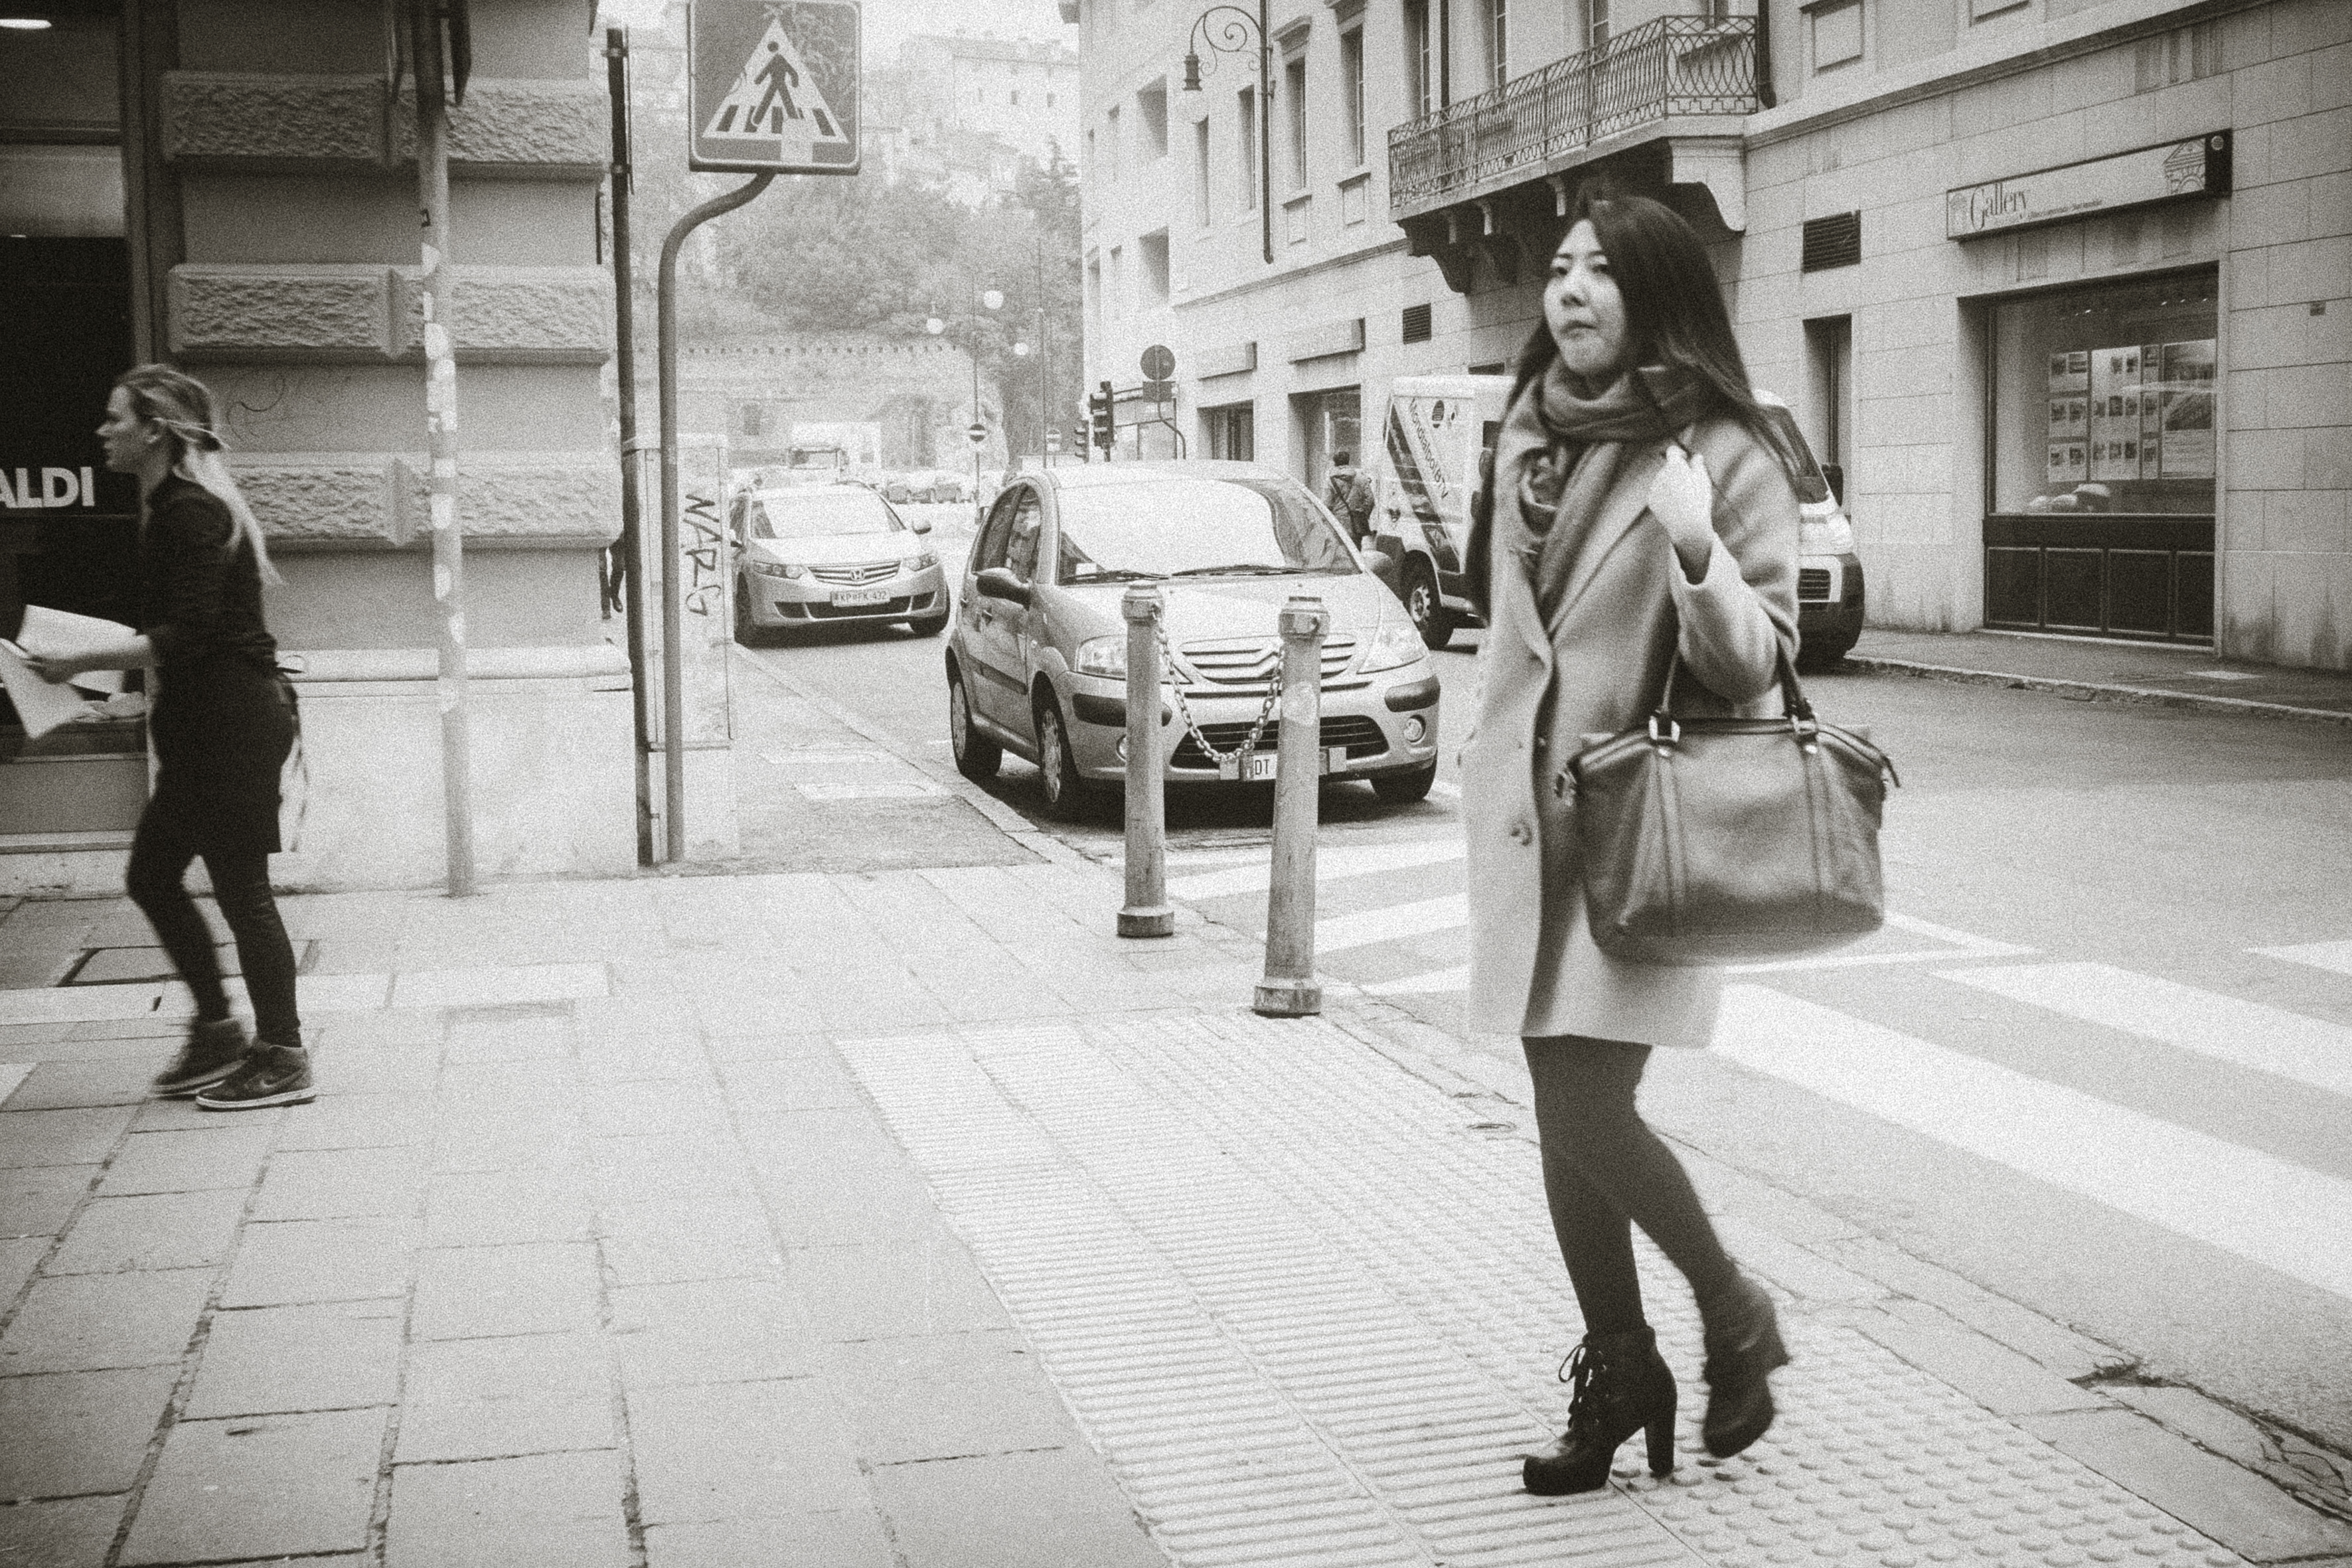
pedestrian, black and white, road, white, street, urban, travel, fujifilm, spring, italy, fashion, clothing, monochrome, bw, blackandwhite, blackwhite, art, infrastructure, ngc, photograph, snapshot, it, fuji, fujixt1, fujix, noireblanc, friuliveneziagiulia, trieste, monochrome photography, human positions